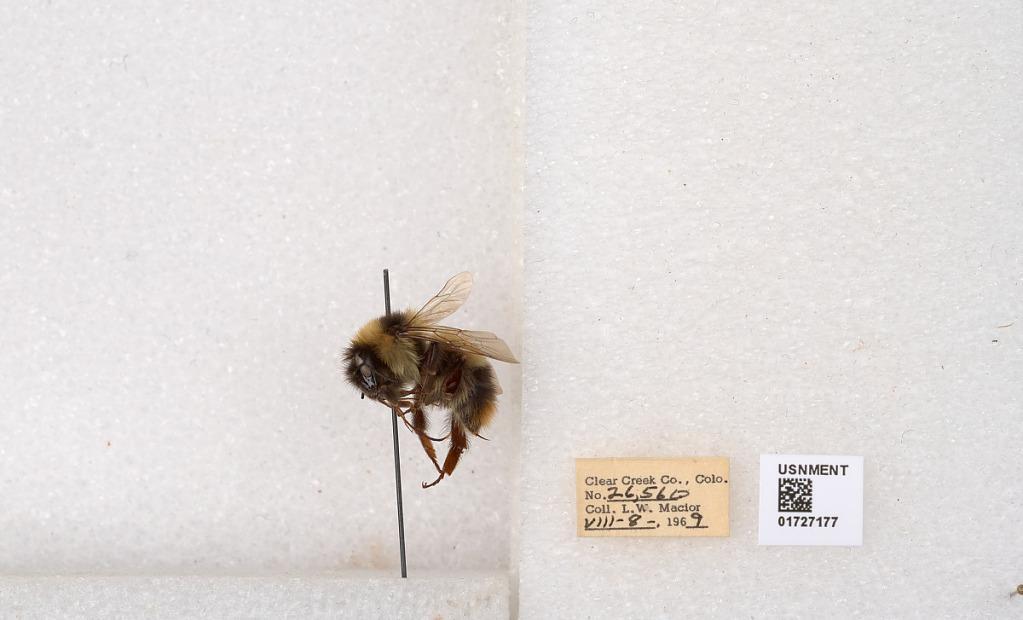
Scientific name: Bombus kirbyellus
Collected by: L. Macior
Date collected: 1969-8-8
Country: United States
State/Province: Colorado
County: Clear Creek
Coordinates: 39.6891, -105.644